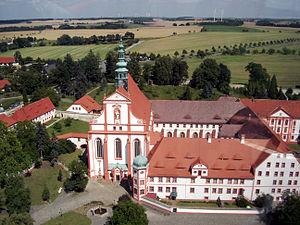
Panschwitz-Kuckau, en sorabe Pančicy-Kukow, est une commune de Saxe, située dans l'arrondissement de Bautzen, dans le district de Dresde en Haute-Lusace. Elle résulte du regroupement en 1957 des communes de Panschwitz et de Kuckau. Elle regroupe plusieurs villages :